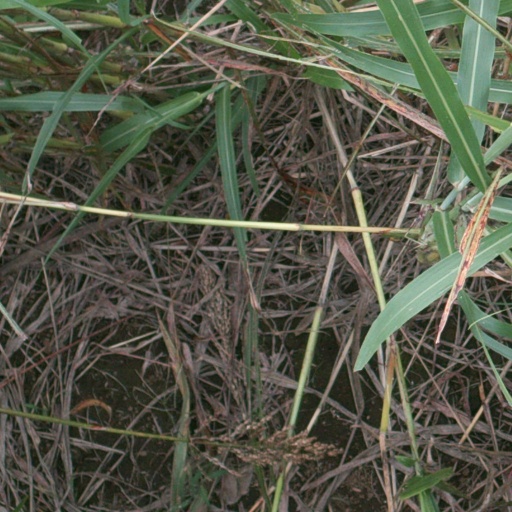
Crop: sorghum